Taraana

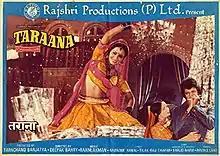

film produced by Tarachand Barjatya for Rajshri Productions. The film stars Mithun Chakravorty, Ranjeeta, Bhagwan Dada, Om Shivpuri, Jagdeep, Shreeram Lagoo, Jayshree T., Urmila Bhatt and Sharat Saxena. The film's music is by Vijay Patil, also known as Raam Laxman.